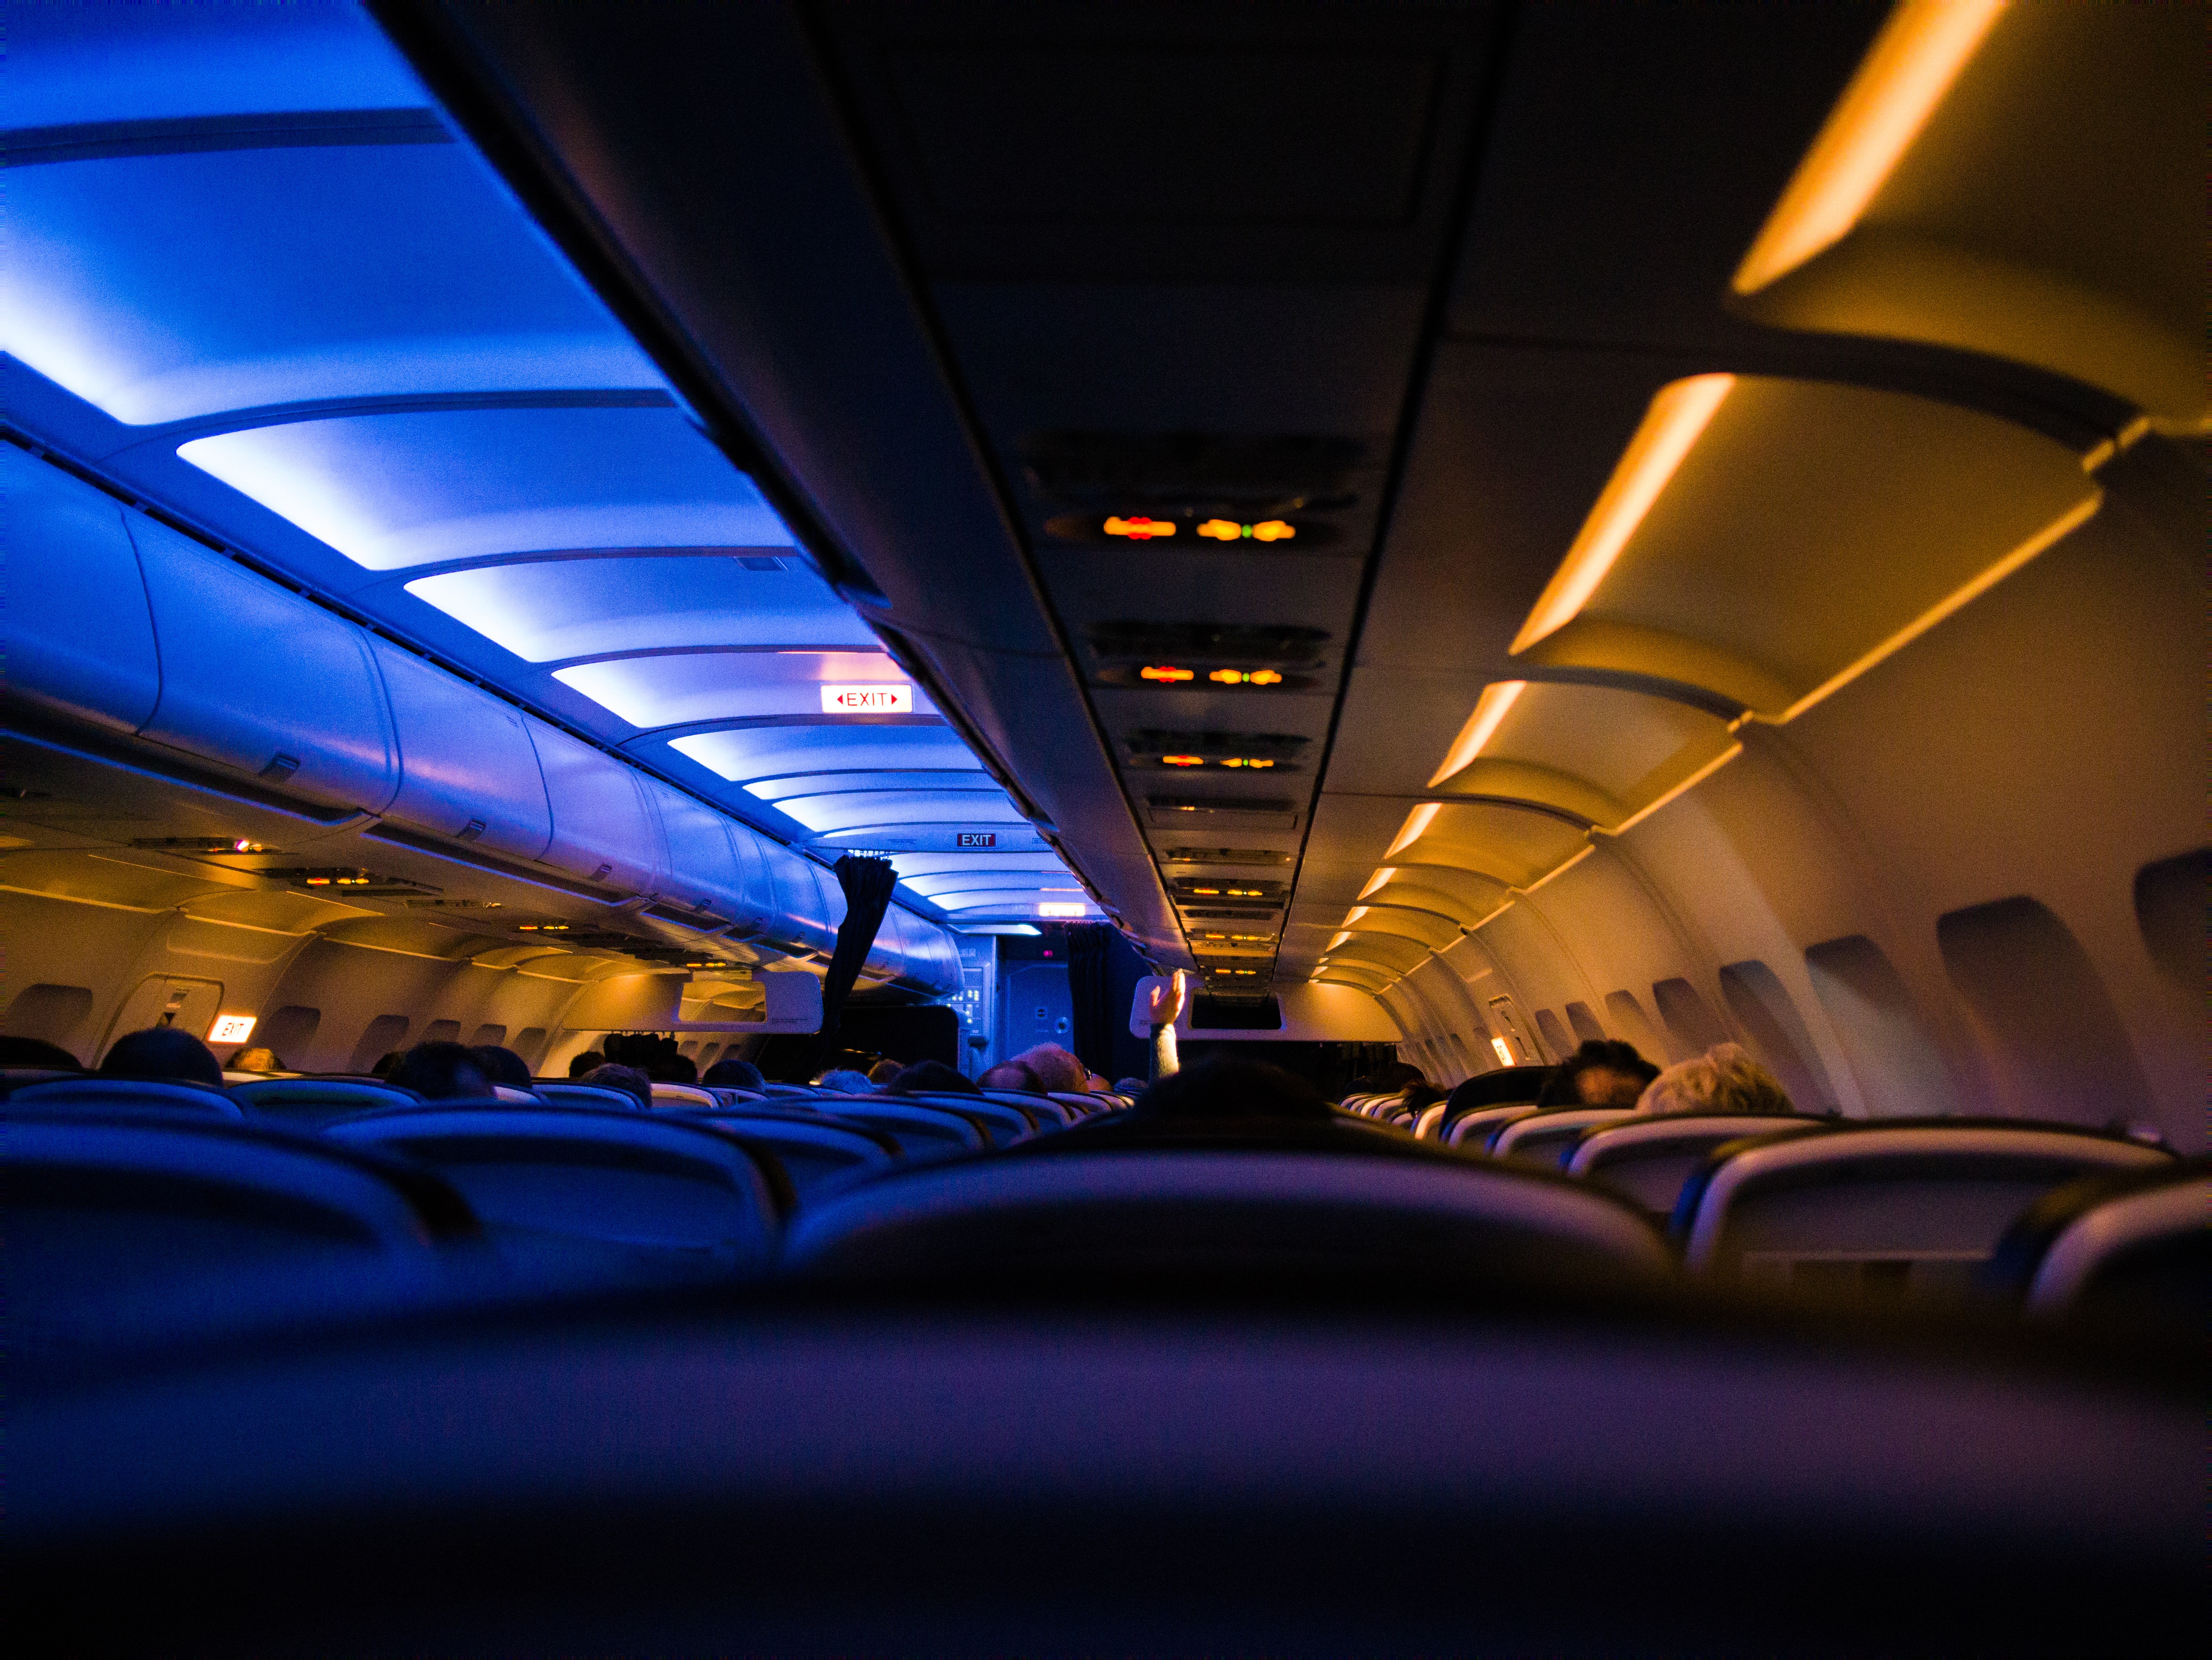
auditorium, vehicle, public transport